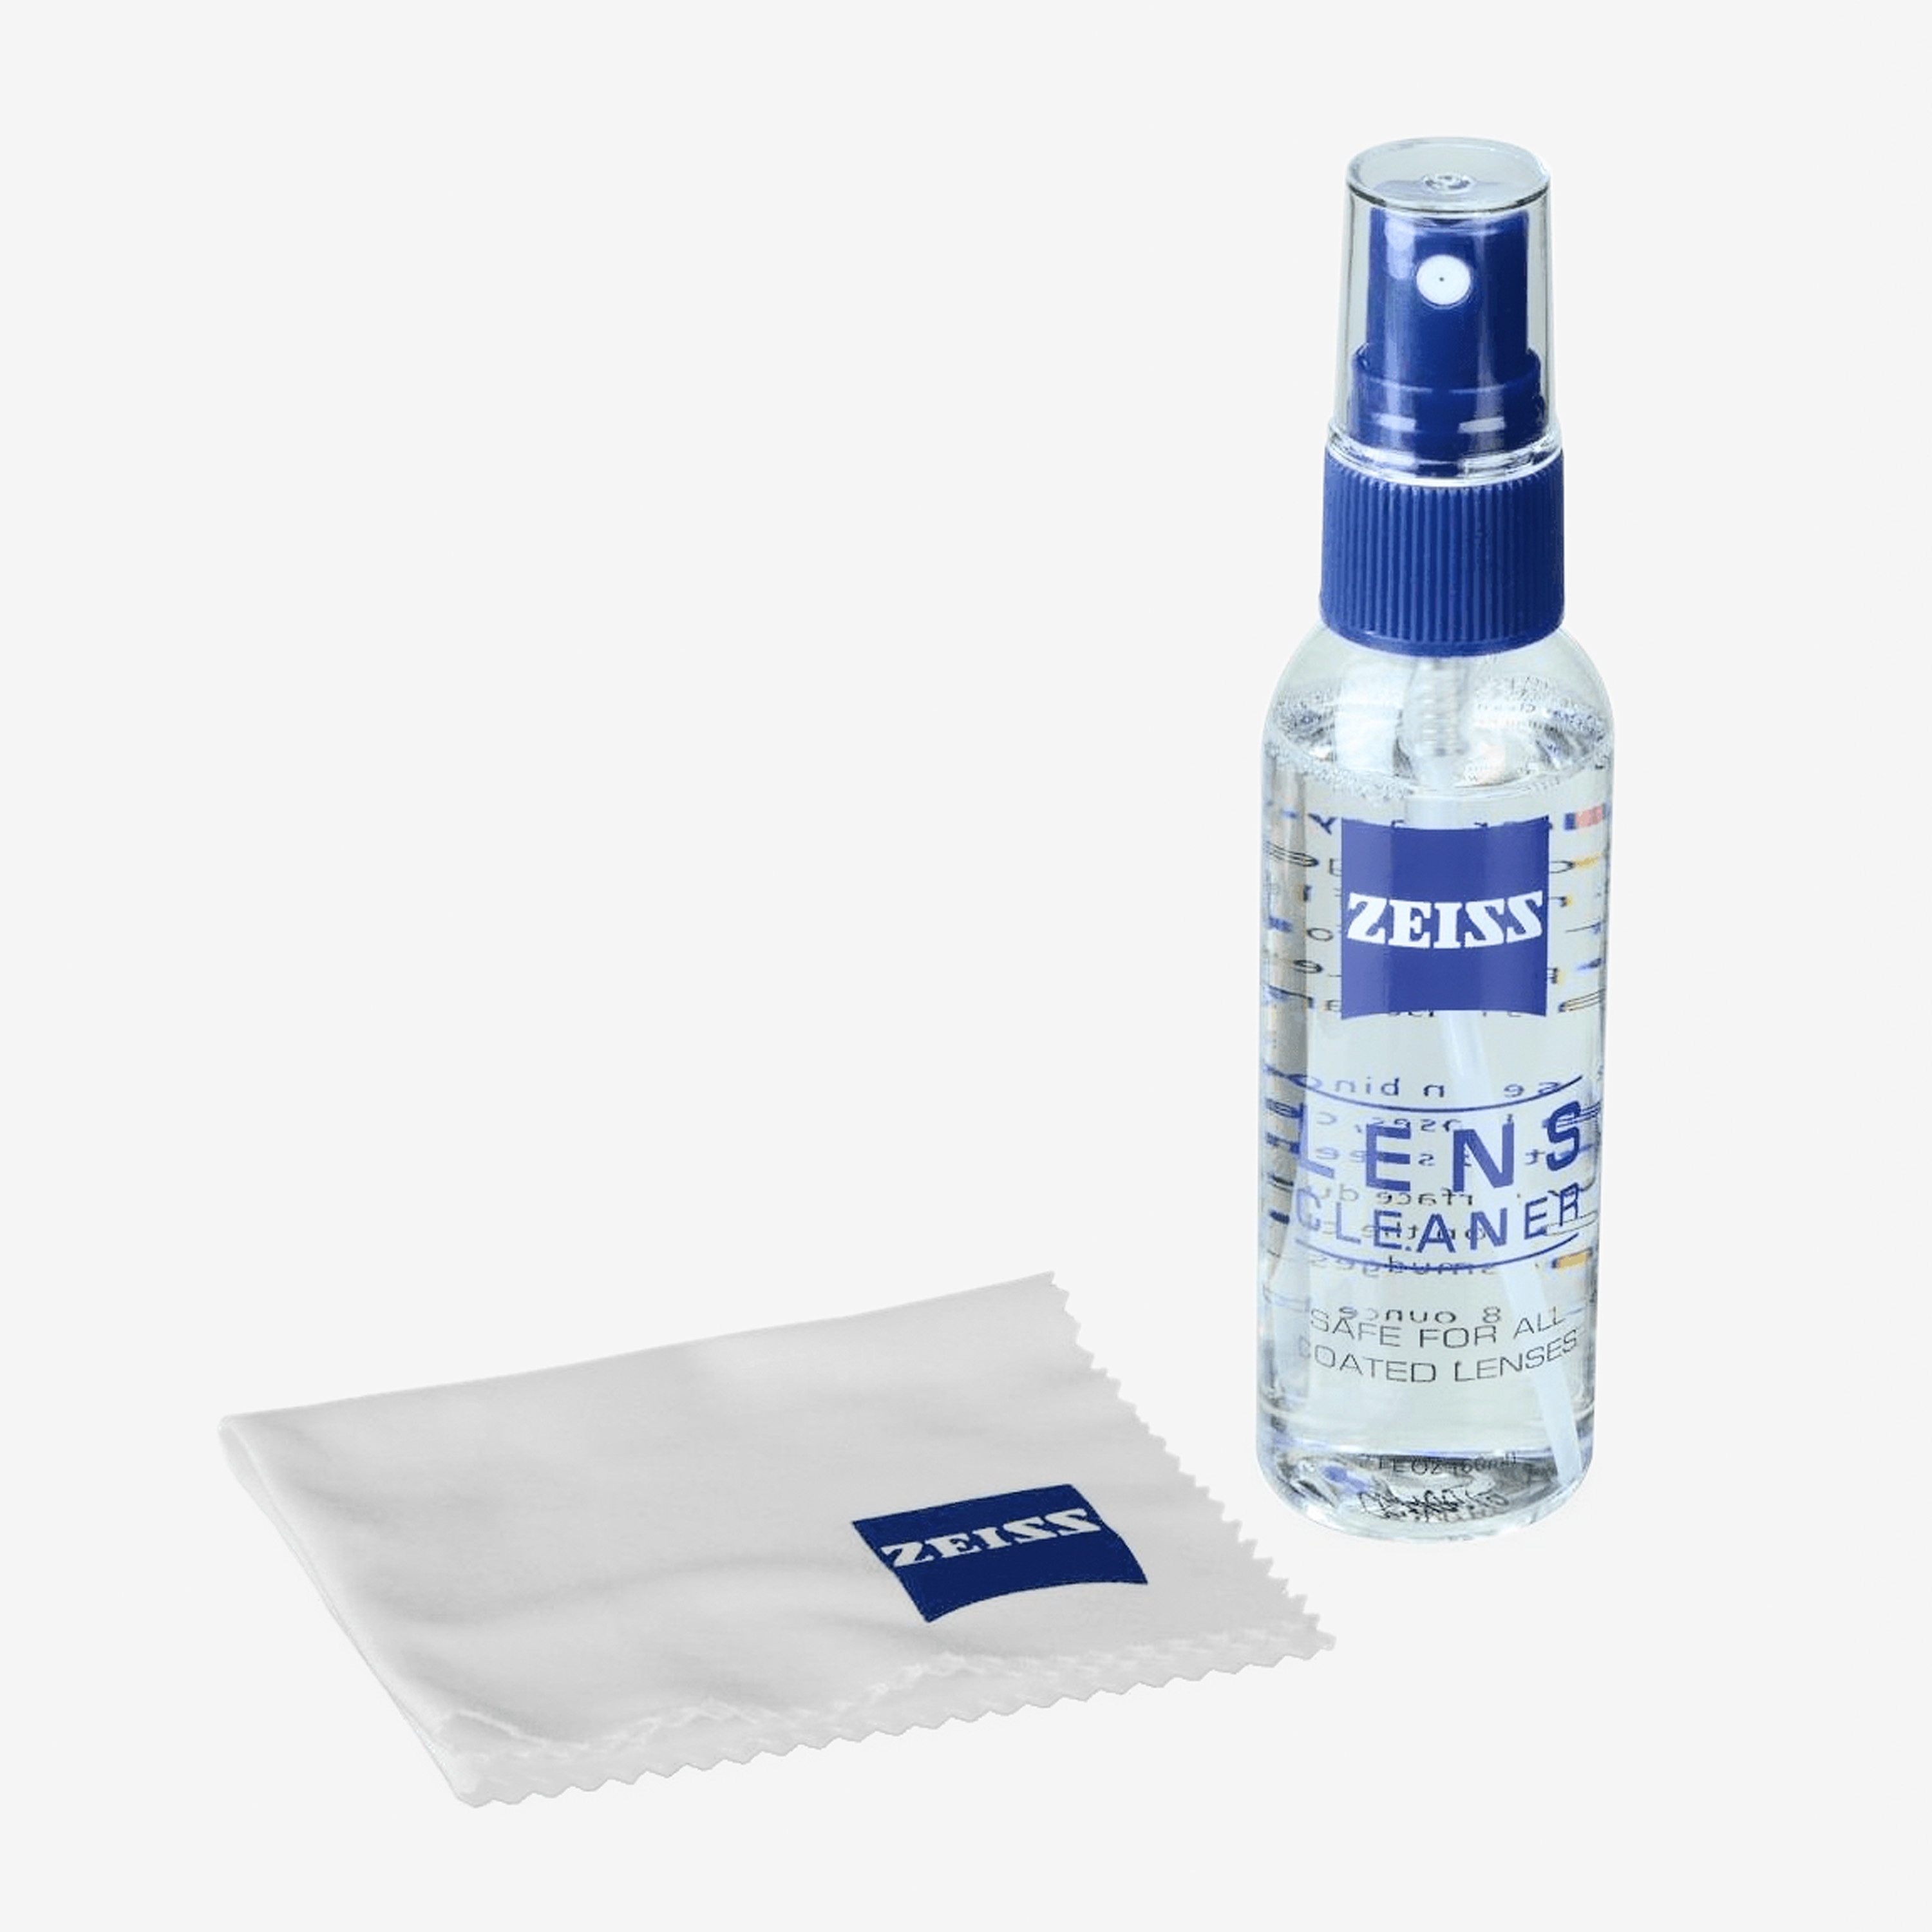
Zeiss Lens Cloth & Spray Cleaning Kit
Clean your lenses, fine optics, LCD displays, and even your eyeglasses with the Lens Care Kit from optics manufacturer, ZEISS. Compact enough to store in almost any camera bag, the kit comes with a 2 ounce lens cleaning spray bottle and a microfiber cloth.
Brand: Lens Cleaning Kit
Category: Cameras & Optics > Camera & Optic Accessories > Camera Lens Accessories